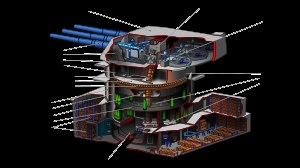
La tourelle est un dispositif placé sur un véhicule qui permet d'orienter l'armement dont elle dispose, tout en le maintenant sous protection.
L'artillerie navale désigne l'artillerie qui est utilisée sur les navires de combat.
Le navire de ligne, ou bâtiment de ligne ou encore vaisseau de ligne, quand il s'agissait d'un voilier, est le navire de guerre qui fut le fondement de la guerre navale entre les marines européennes, du début du XVIIᵉ siècle au milieu du XXᵉ siècle. Dans le jargon de la marine nationale française de la première moitié du XXᵉ siècle, les bâtiments de ligne étaient surnommés « gros cul » par les marins, en raison de leur tonnage élevé.
La classe Montana était une classe de cuirassés de la Marine américaine destinée à remplacer la classe Iowa en étant plus lente mais mieux blindée et armée. Cinq navires furent commandés pendant la Seconde Guerre mondiale mais leur construction fut retardée puis annulée en faveur de la classe de porte-avions Essex.
Le canon de 406 mm/50 calibres Mark 7, ou canon de 16"/50 calibres Mark 7, est un canon de diamètre 16 pouces utilisé comme pièce d'artillerie principale des cuirassés de la classe Iowa, dans la marine militaire américaine.